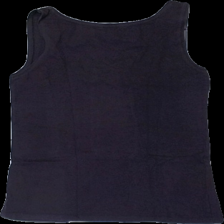
View: back
Type: Tank top
Category: Ladies
Brand: H&M
Colors: Purple
Material: 100% cotton
Cut: Regular, C-collar
Size: S
Season: All
Stains: Minor
Price range: <50
Recommended usage: Export
Comment: washed out